2019 Spa-Francorchamps Formula 2 round

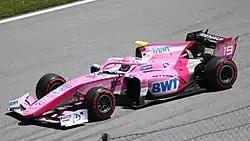
A Dallara F2 2018 entered by BWT Arden and driven by Hubert. Picture taken at the Red Bull Ring.

The seriousness of the accident and the amount of debris littered across the circuit meant that the race was immediately red-flagged. Hubert was attended to by medical staff within one minute of the accident unfolding. He and Correa were extracted from their cars and rushed to the circuit's medical centre. Hubert died of his injuries eighty-three minutes after the accident while Correa was stabilised and transferred to a hospital in Liège. He was admitted to intensive care and diagnosed with a spinal injury and fractured legs. He was reported to be conscious and lucid before undergoing surgery. His injuries ruled him out of competing for the remainder of the season. Correa was transferred to a specialist facility in the UK where he entered acute respiratory failure brought about by acute respiratory distress syndrome. His condition was downgraded to critical, but stable, but he was placed in a medically-induced coma on 7 September. Correa was brought out of the coma on 20 September, and underwent surgery to save his lower right leg. The reconstructive surgery was largely deemed a success. Correa's long-term prognosis called for up to a year of rehabilitation.